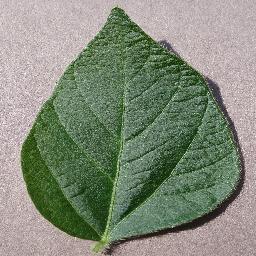
Label: Soybean___healthy